Dresden Porcelain Collection

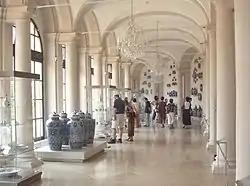
Porzellansammlung

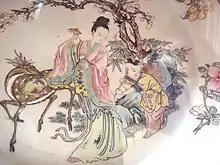
Chinese porcelain from the Qing period.

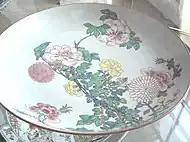

The Dresden Porcelain Collection is part of the Staatliche Kunstsammlungen (State Art Collections) of Dresden, Germany. It is located in the Zwinger Palace.